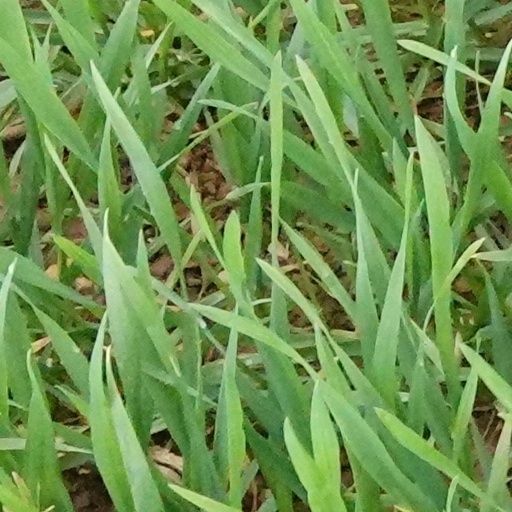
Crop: wheat